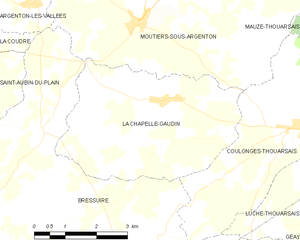
Carte des communes françaises La Chapelle-Gaudin